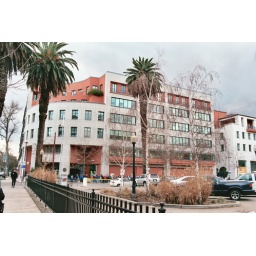
An office building in Sacramento.